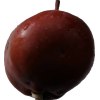
Label: Apple 18